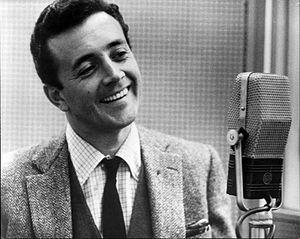
Vito Rocco Farinola, dit Vic Damone, né le 12 juin 1928 dans le quartier de Brooklyn à New York et mort le 11 février 2018 à Miami Beach en Floride, est un chanteur et acteur américain d'origine italienne.